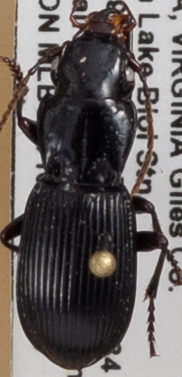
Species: Pterostichus rostratus
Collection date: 2021-06-29
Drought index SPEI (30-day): -0.03
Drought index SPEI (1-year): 0.47
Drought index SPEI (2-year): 1.28